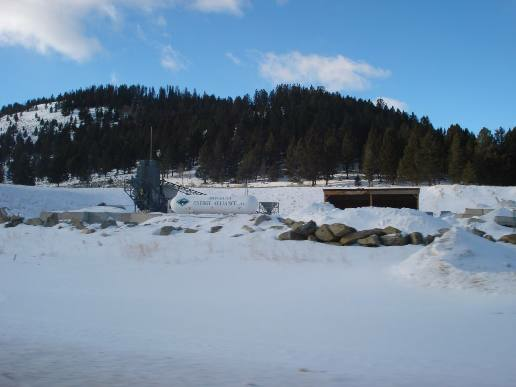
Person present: No